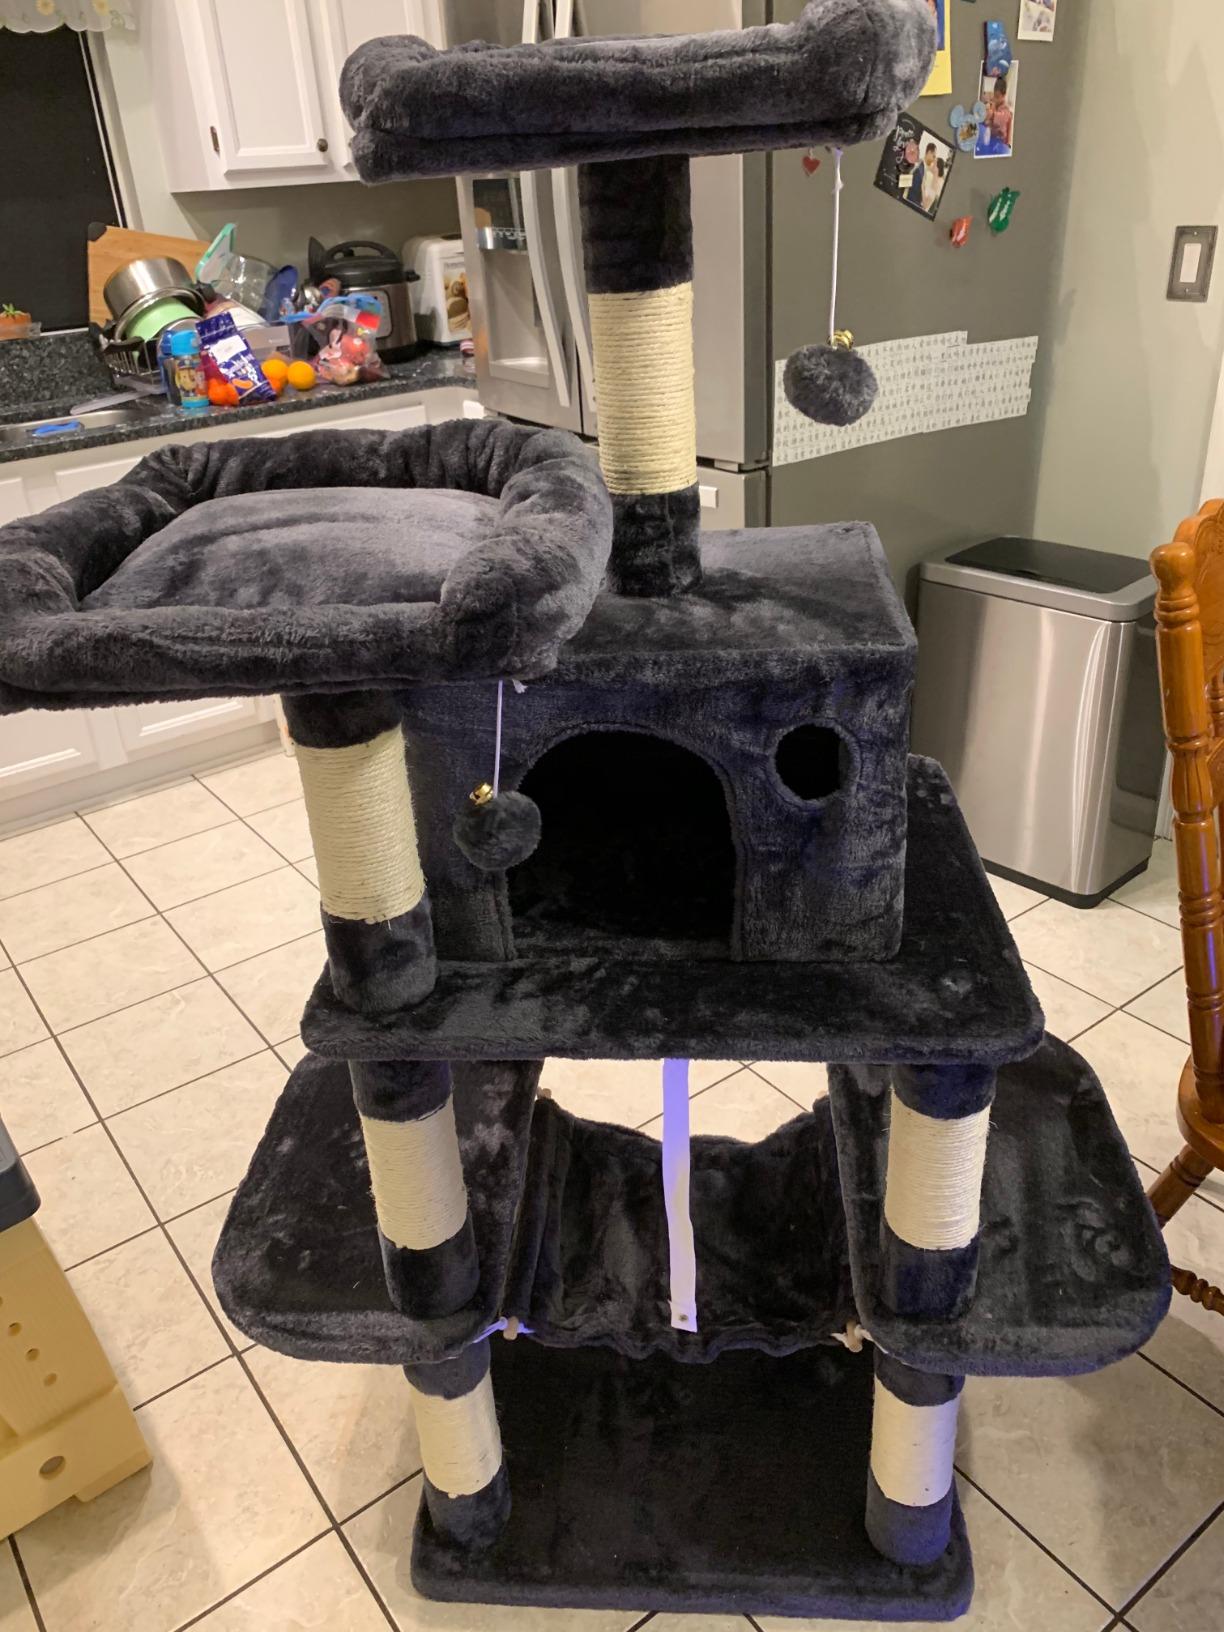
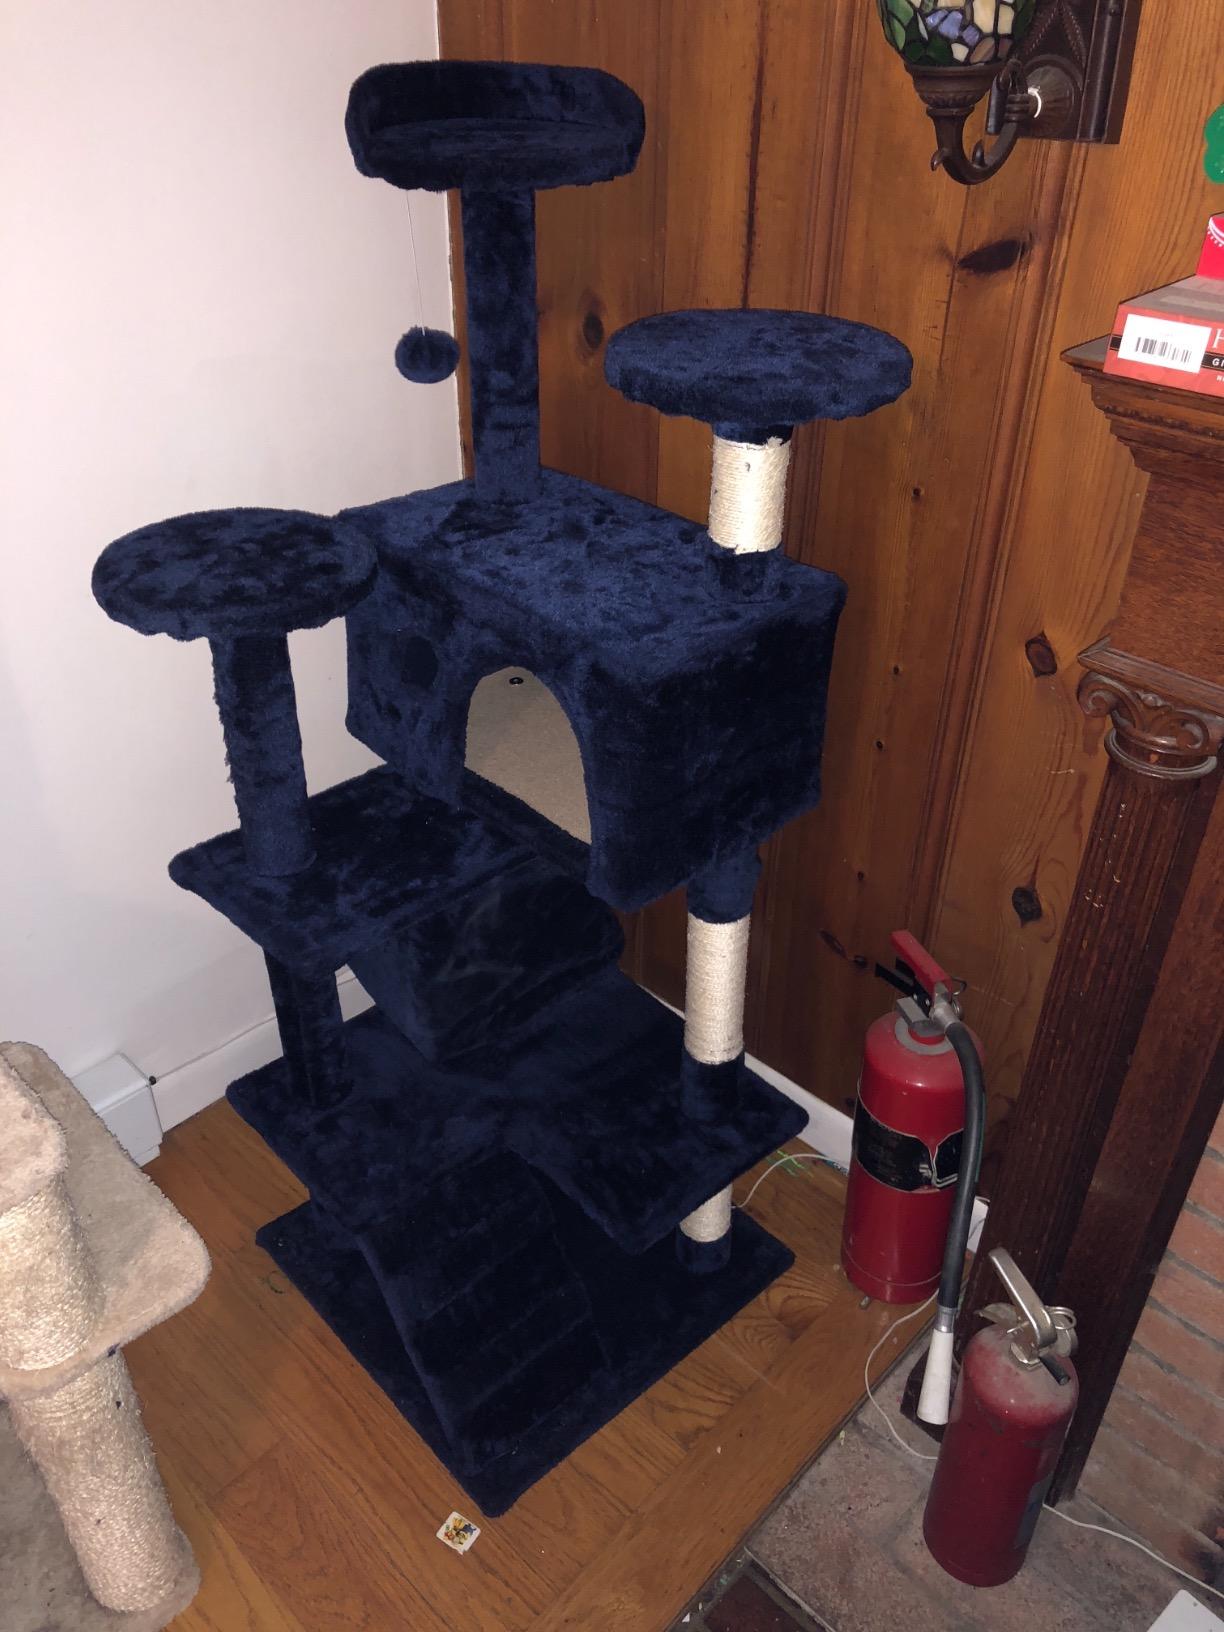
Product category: items_cat tree
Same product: no